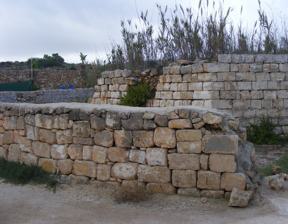
Building: Tal-Bir Redoubt
Country: Unknown
Year built: 1715
Tal-Bir Redoubt Ridott tal-Bir Mellieħa , Malta Ruins of Tal-Bir Redoubt Map of the remains of Tal-Bir Redoubt Coordinates 35°59′8.9″N 14°20′47.4″E / 35.985806°N 14.346500°E / 35.985806; 14.346500 Type Redoubt Site information Owner Government of Malta Condition Ruins Site history Built 1715–1716 Built by Order of Saint John Materials Limestone Tal-Bir Redoubt ( Maltese : Ridott tal-Bir ), also known as Wied Musa Redoubt ( Maltese : Ridott ta' Wied Musa ), is a redoubt in the limits of Mellieħa , Malta . It was built by the Order of Saint John in 1715–1716 as one of a series of coastal fortifications around the Maltese Islands. Today, the redoubt lies in ruins. History Tal-Bir Redoubt was built in 1715–1716 as part of the first building programme of coastal fortifications in Malta. It was part of a chain of fortifications that defended the northern coast of Malta, which also included Aħrax Tower , several batteries, redoubts and entrenchments. The nearest fortifications to Tal-Bir Redoubt are Wied Musa Battery to the west and Qortin Redoubt to the east. The redoubt originally consisted of a pentagonal platform with a low parapet. A rectangular blockhouse was located at the centre of its gorge. It was not armed with any artillery. Construction of Tal-Bir Redoubt cost around 1213.8.4.3 scudi. Present day Today, the redoubt is almost completely destroyed. Only remains of the pentagonal platform and part of its counterscarp still exist. References